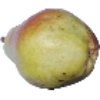
Label: pear_williams